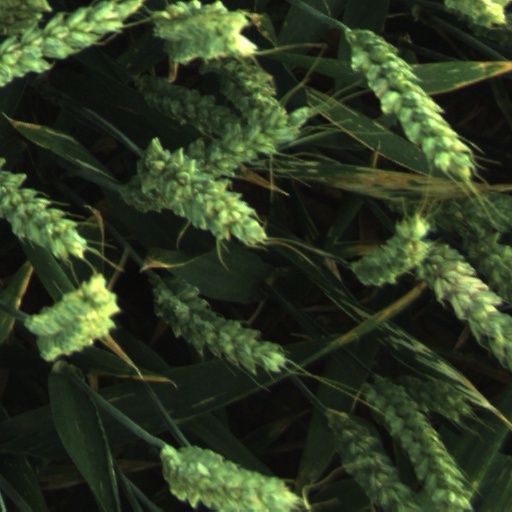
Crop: wheat